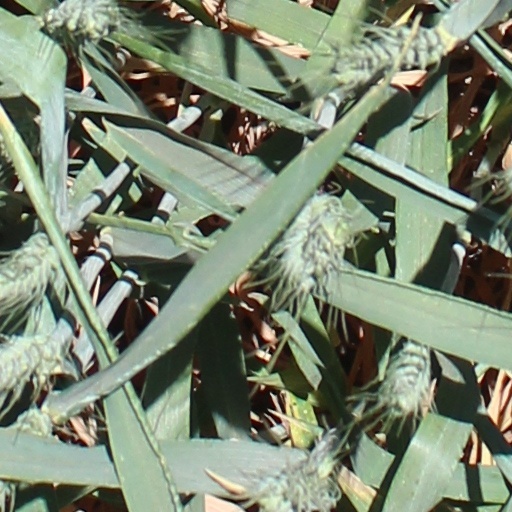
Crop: wheat